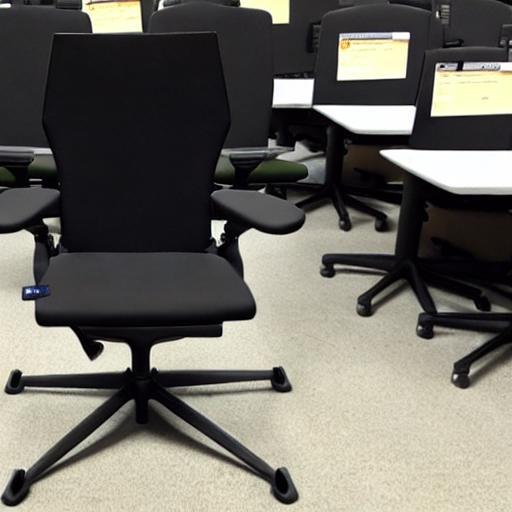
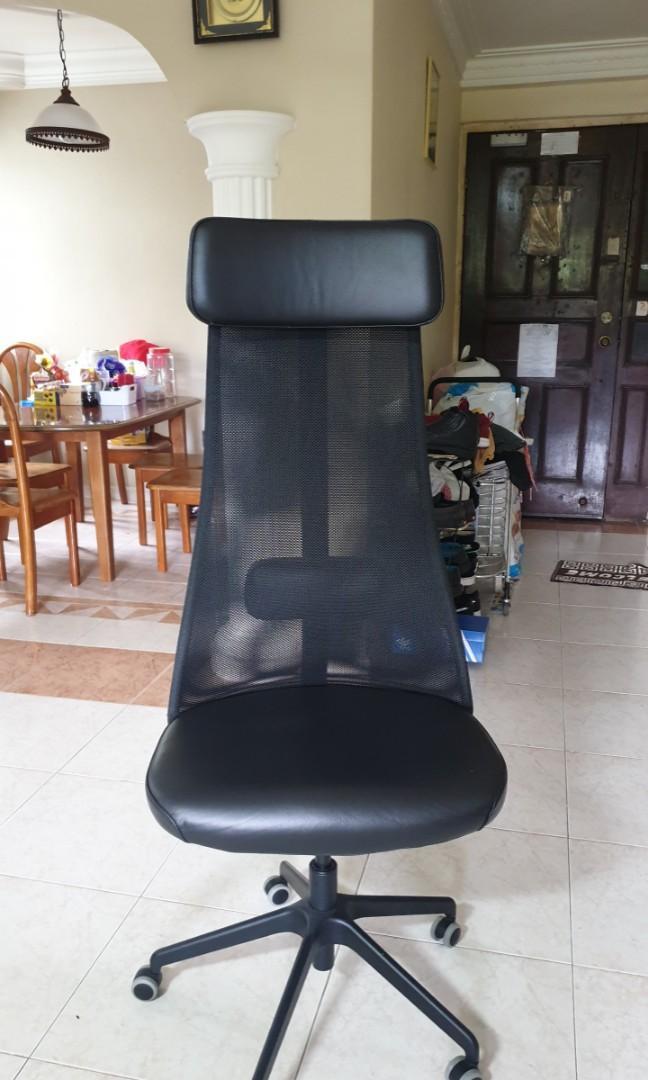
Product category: items_chair
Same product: no